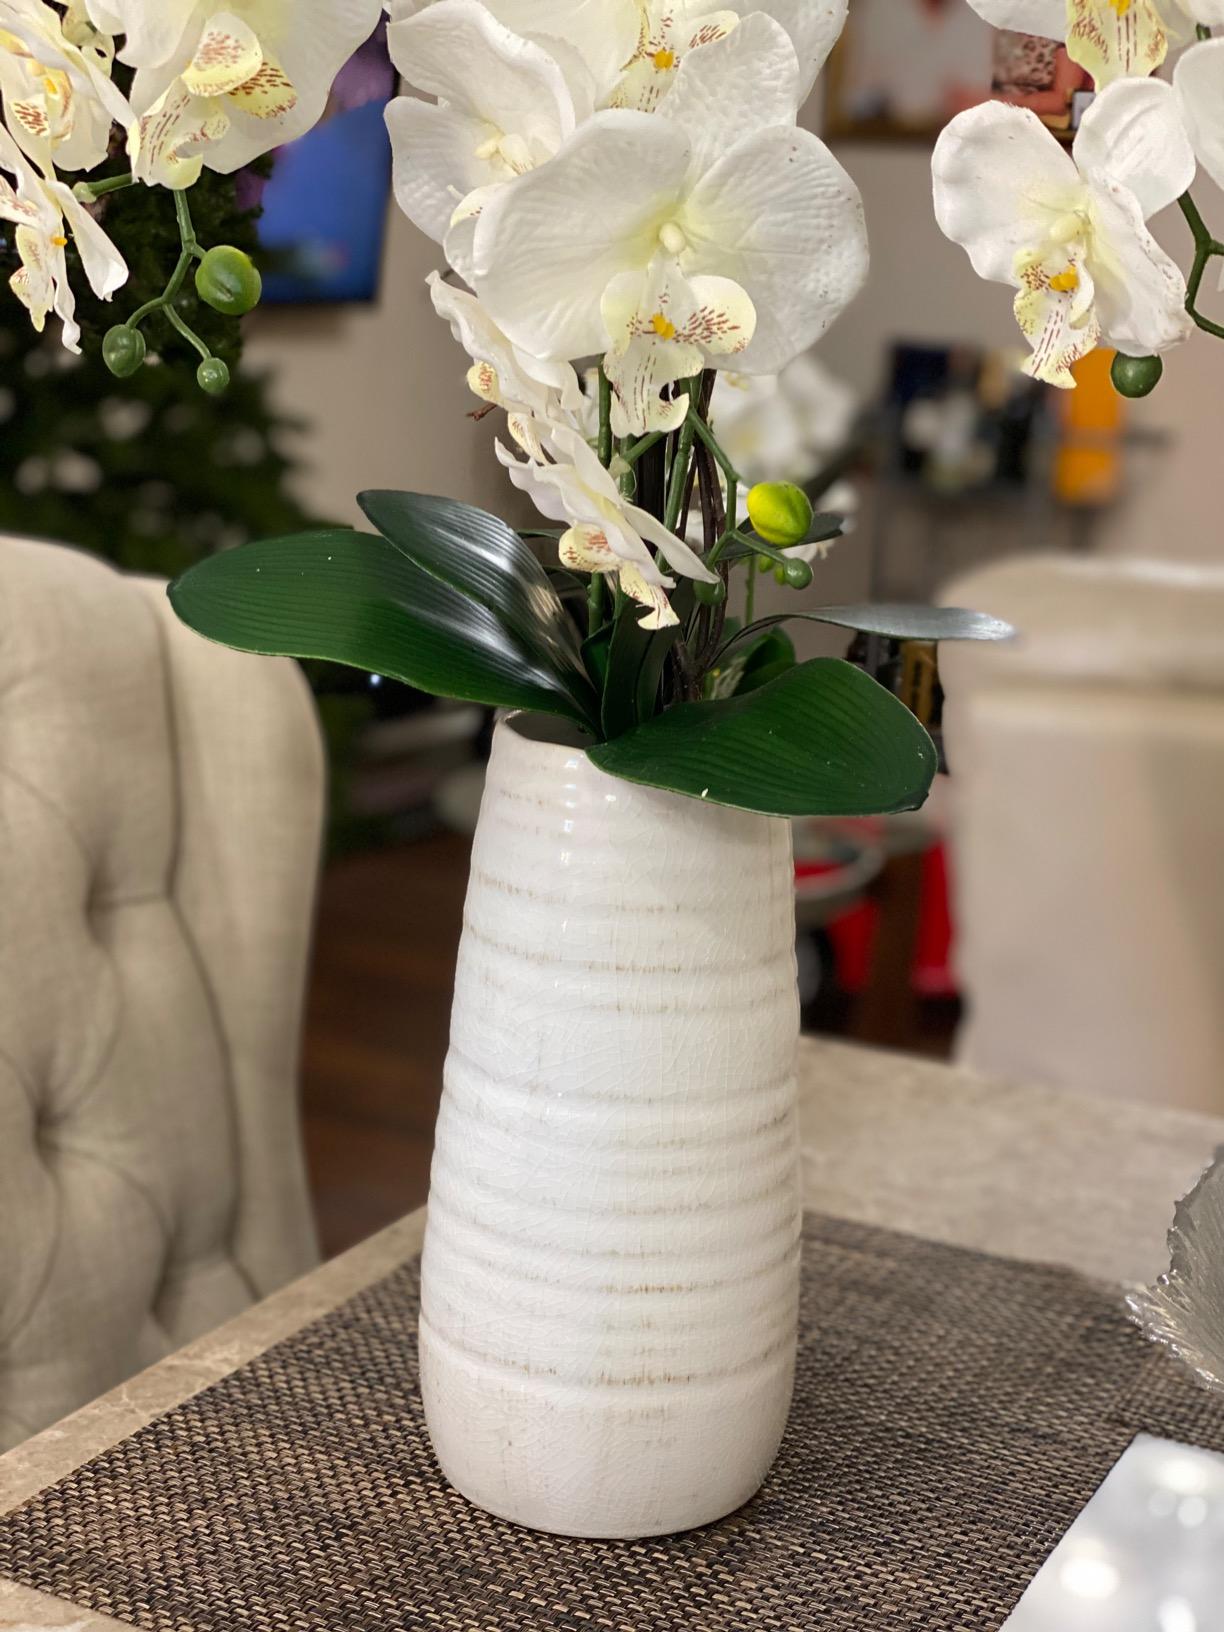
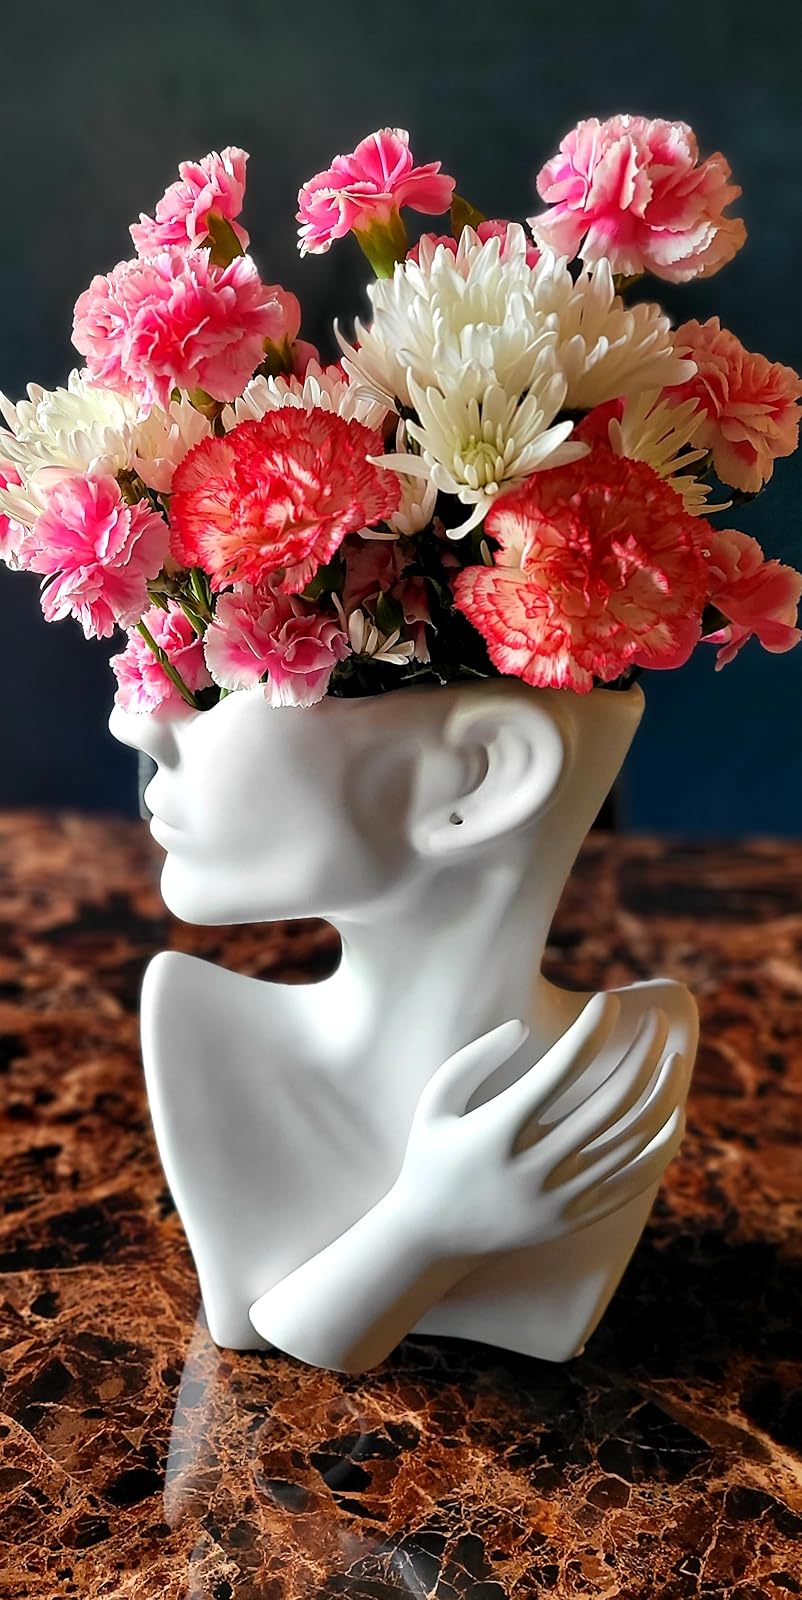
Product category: vase
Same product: no